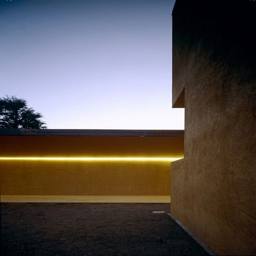
architecture - page guest house for the pilgrims at person by person